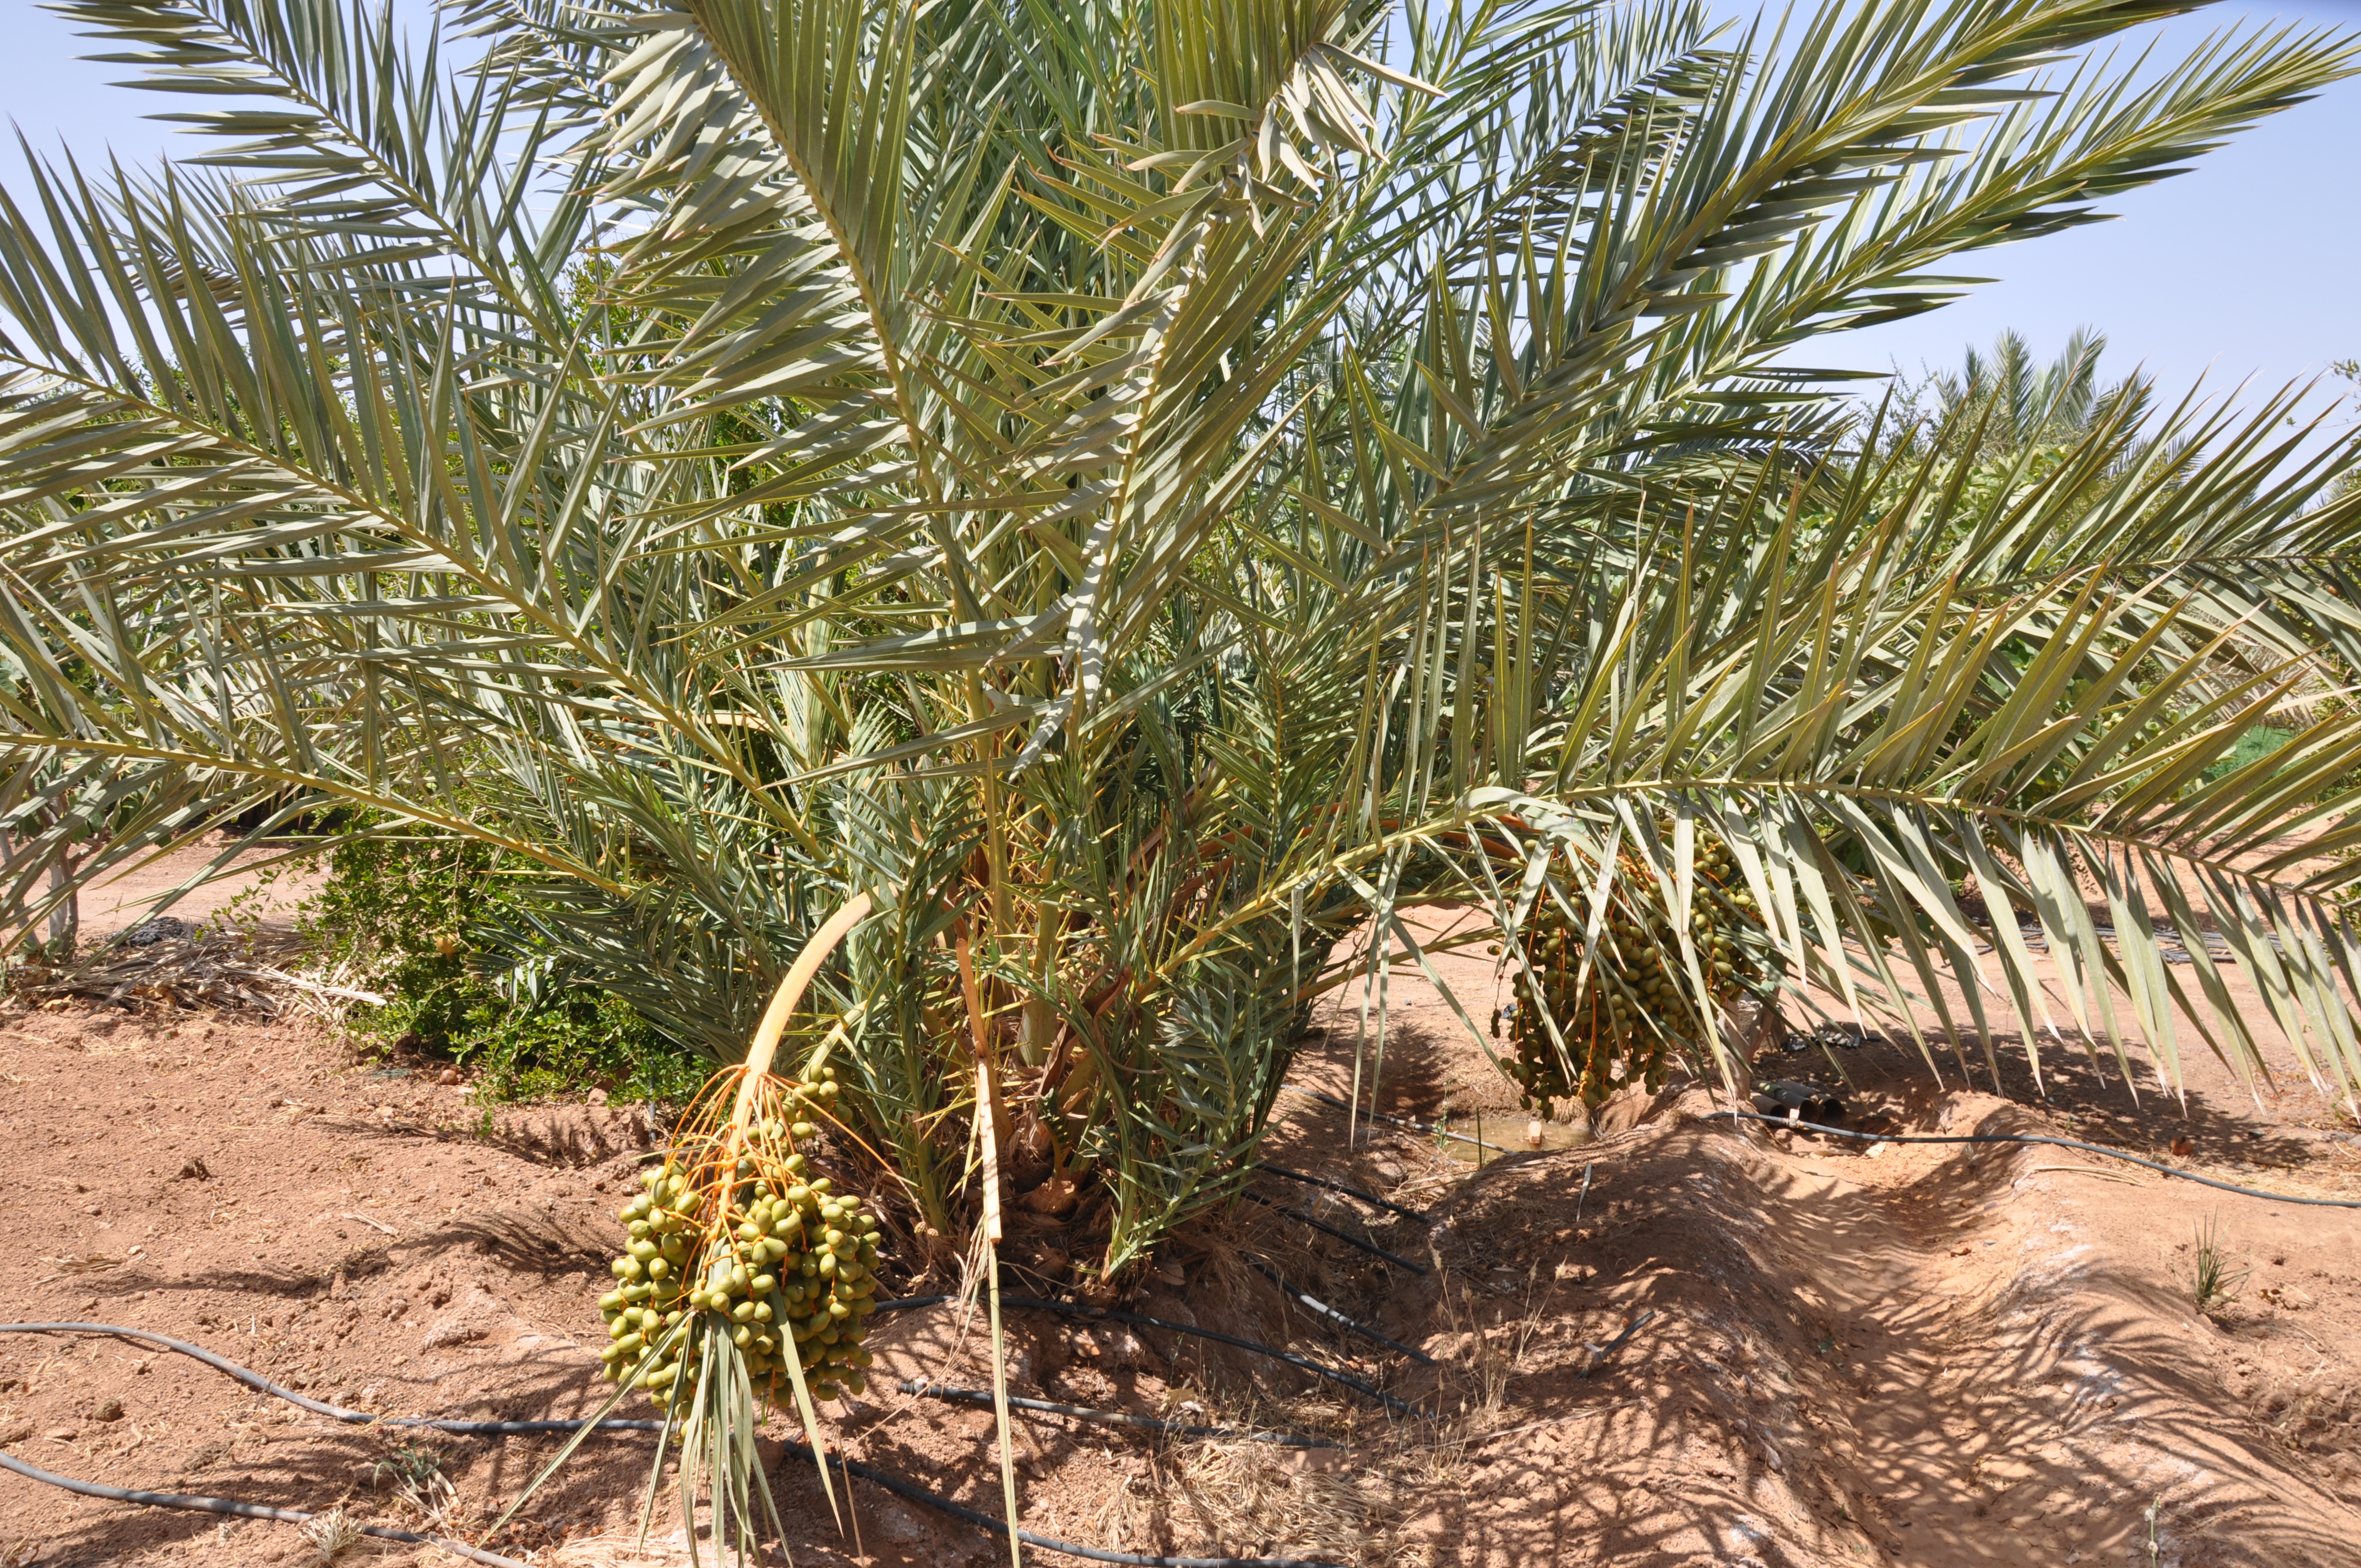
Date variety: Boufagous